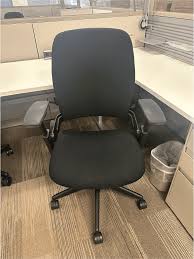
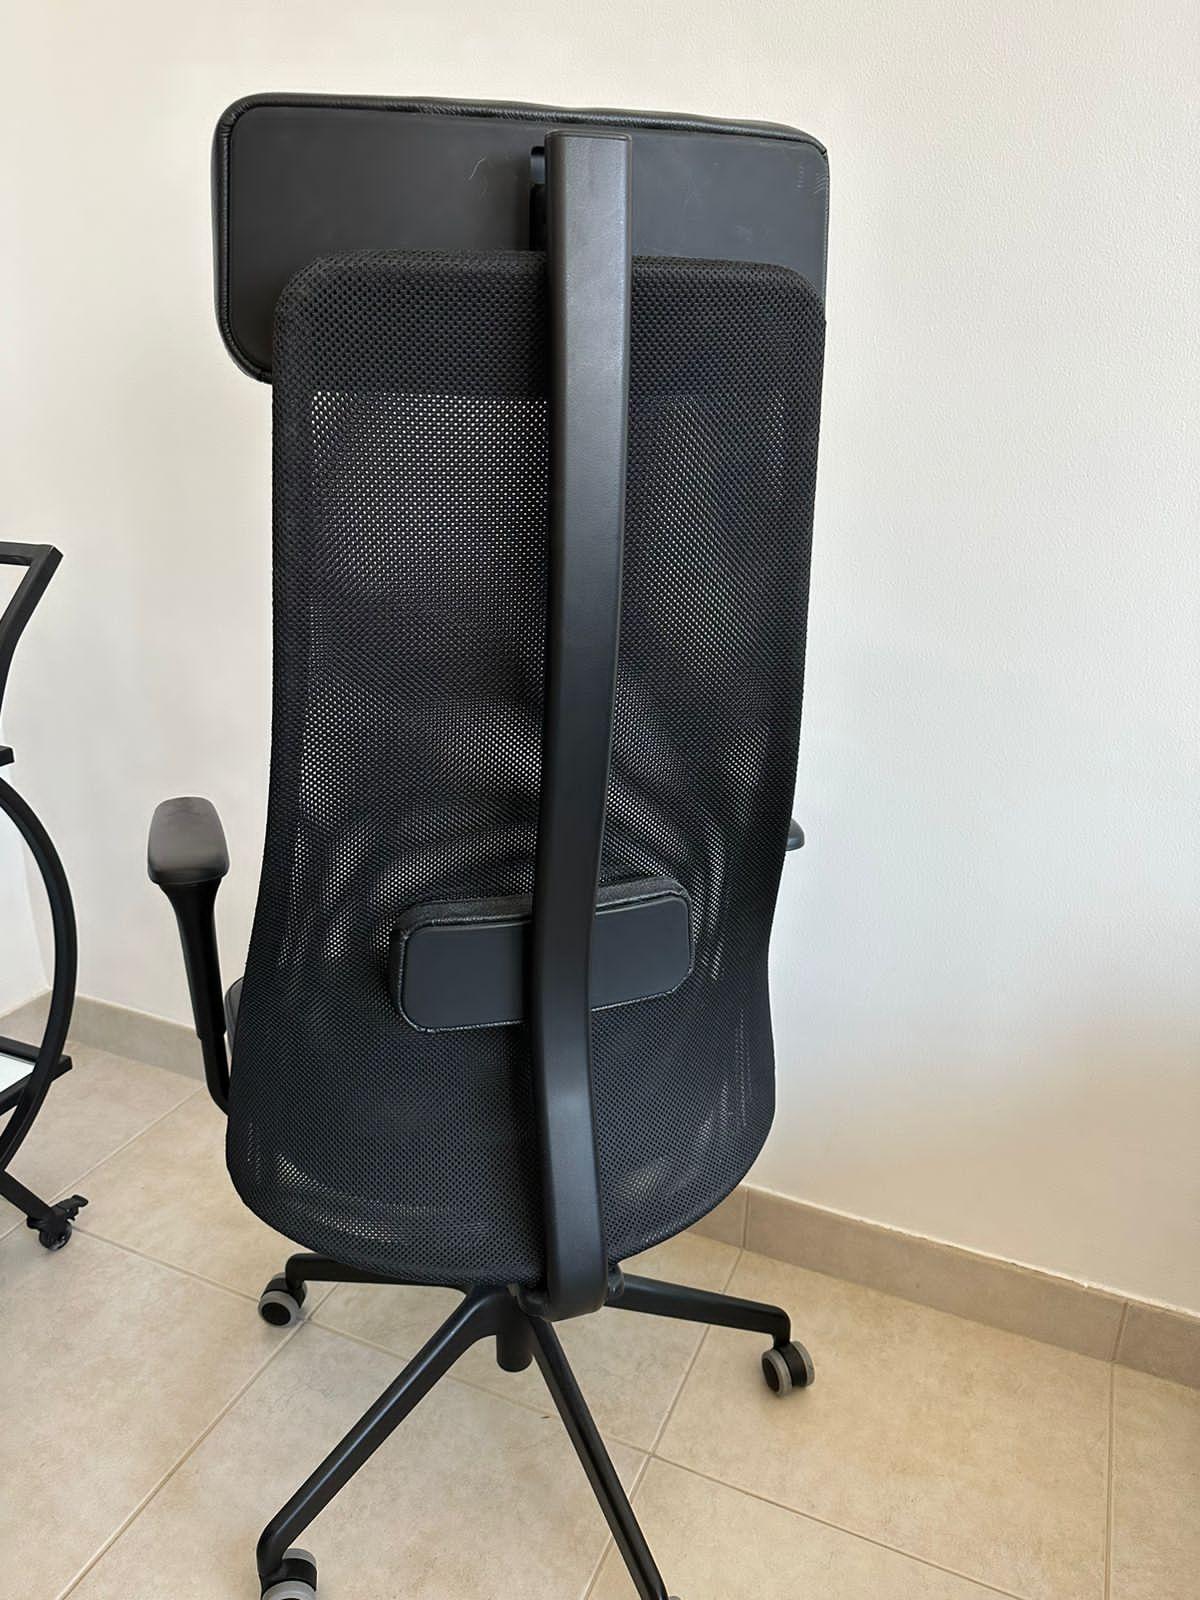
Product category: items_chair
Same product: no